Earlwood

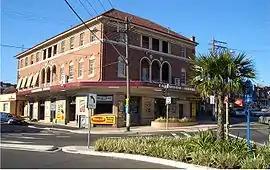
Earlwood Hotel, Homer Street in 2006

Earlwood is a suburb of Sydney, in the state of New South Wales, Australia. Earlwood is located 10 kilometres south-west of the Sydney central business district, and is part of the Canterbury-Bankstown area. It is in the local government area of the City of Canterbury-Bankstown.